Foreign policy of the Lyndon B. Johnson administration

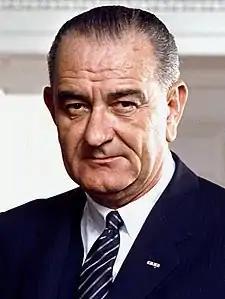
President Lyndon B. Johnson directed U.S. foreign policy from 1963 to 1969

The United States foreign policy during the 1963-1969 presidency of Lyndon B. Johnson was dominated by the Vietnam War and the Cold War, a period of sustained geopolitical tension between the United States and the Soviet Union. Johnson took over after the Assassination of John F. Kennedy, while promising to keep Kennedy's policies and his team.